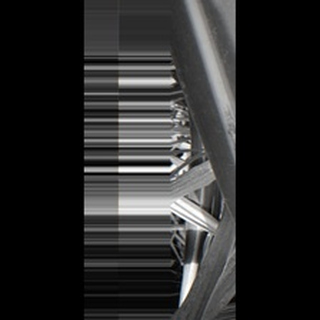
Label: sugarcane_red_rot